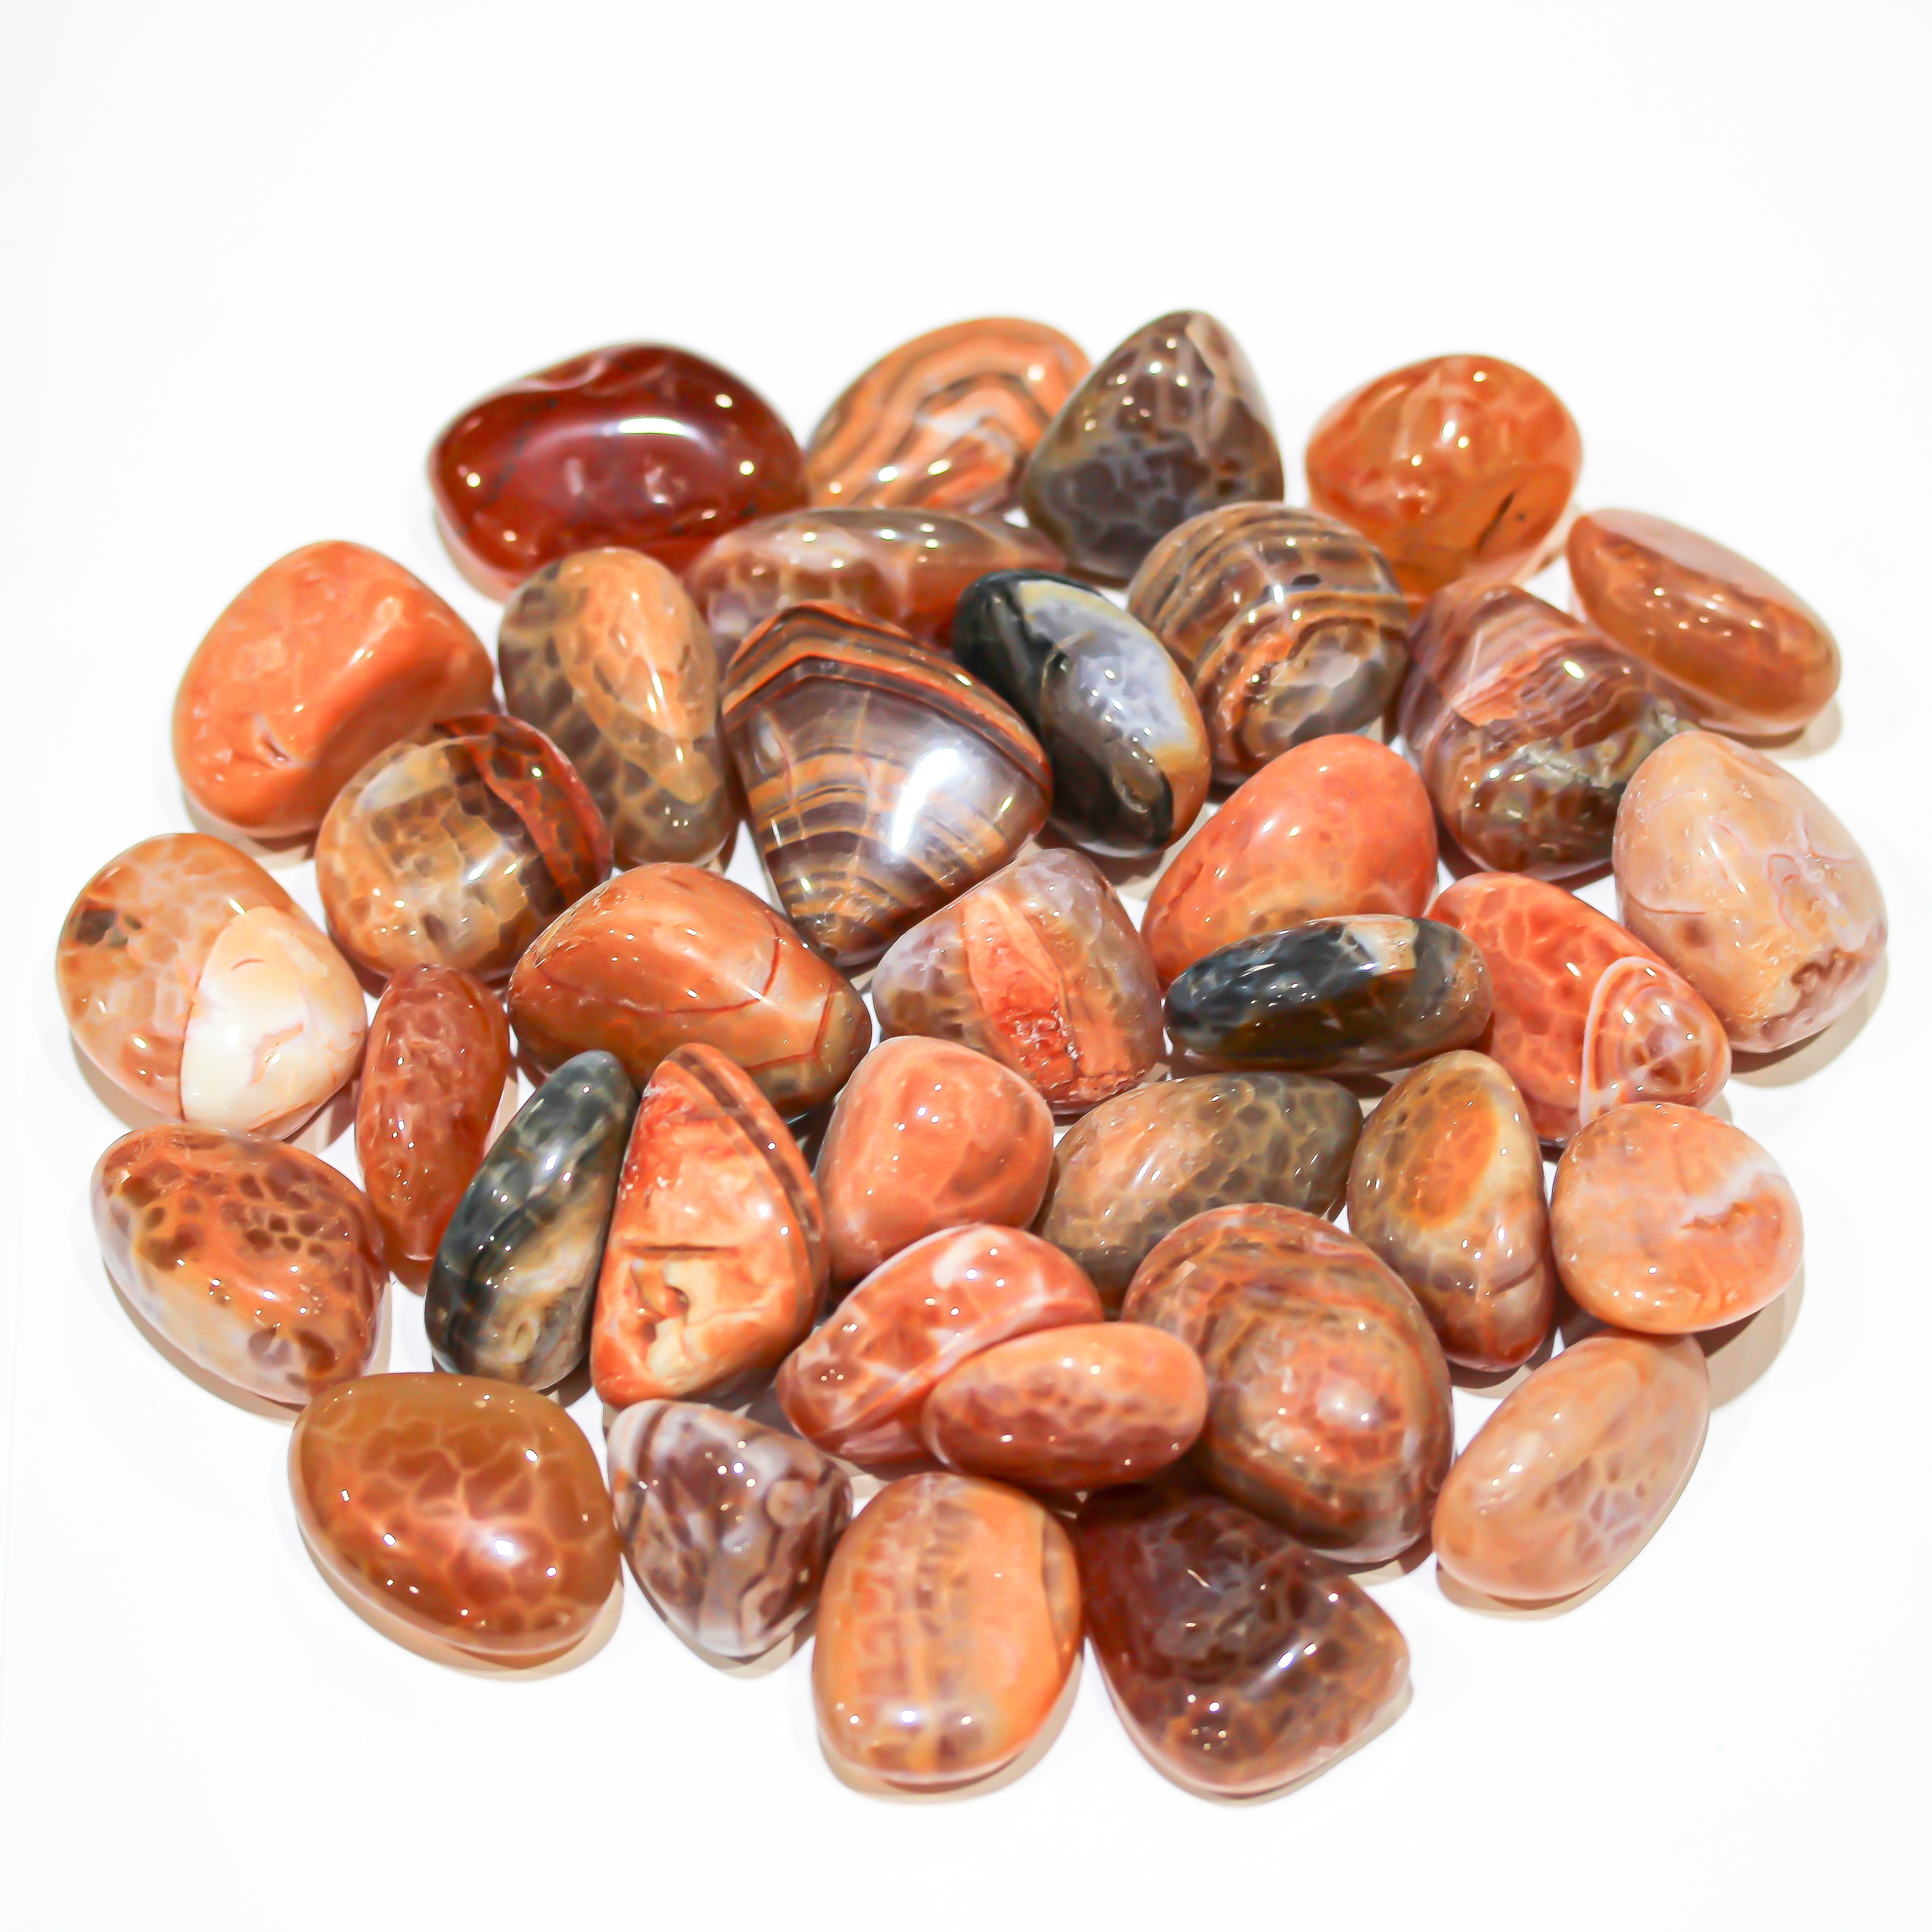
Fire Agate Tumbled 30-45mm
Brand: Quasar Gems
PER KILOGRAM Origin: China
Category: Arts & Entertainment > Hobbies & Creative Arts > Arts & Crafts > Art & Crafting Materials > Embellishments & Trims > Loose Stones > Natural Stones